Robert C. Giffen

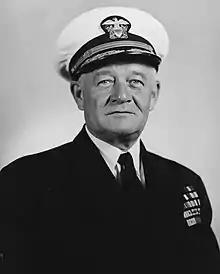
Vice Admiral Robert C. Giffen. Official U.S. Navy photograph.

Robert Carlisle Giffen (1886 – 1962) was an admiral in the United States Navy.